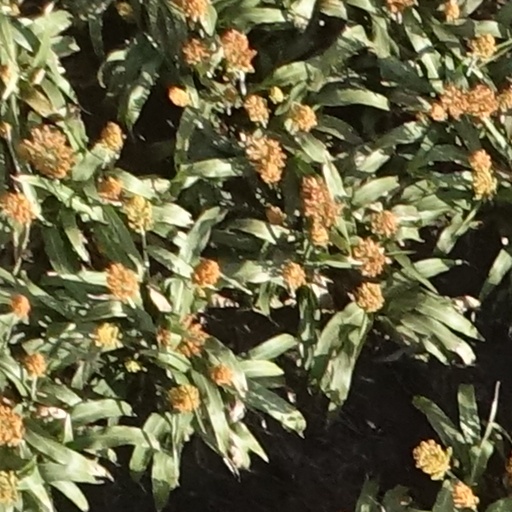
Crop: sorghum